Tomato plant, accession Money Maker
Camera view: bottom (45 deg); turntable rotation: 150 degrees
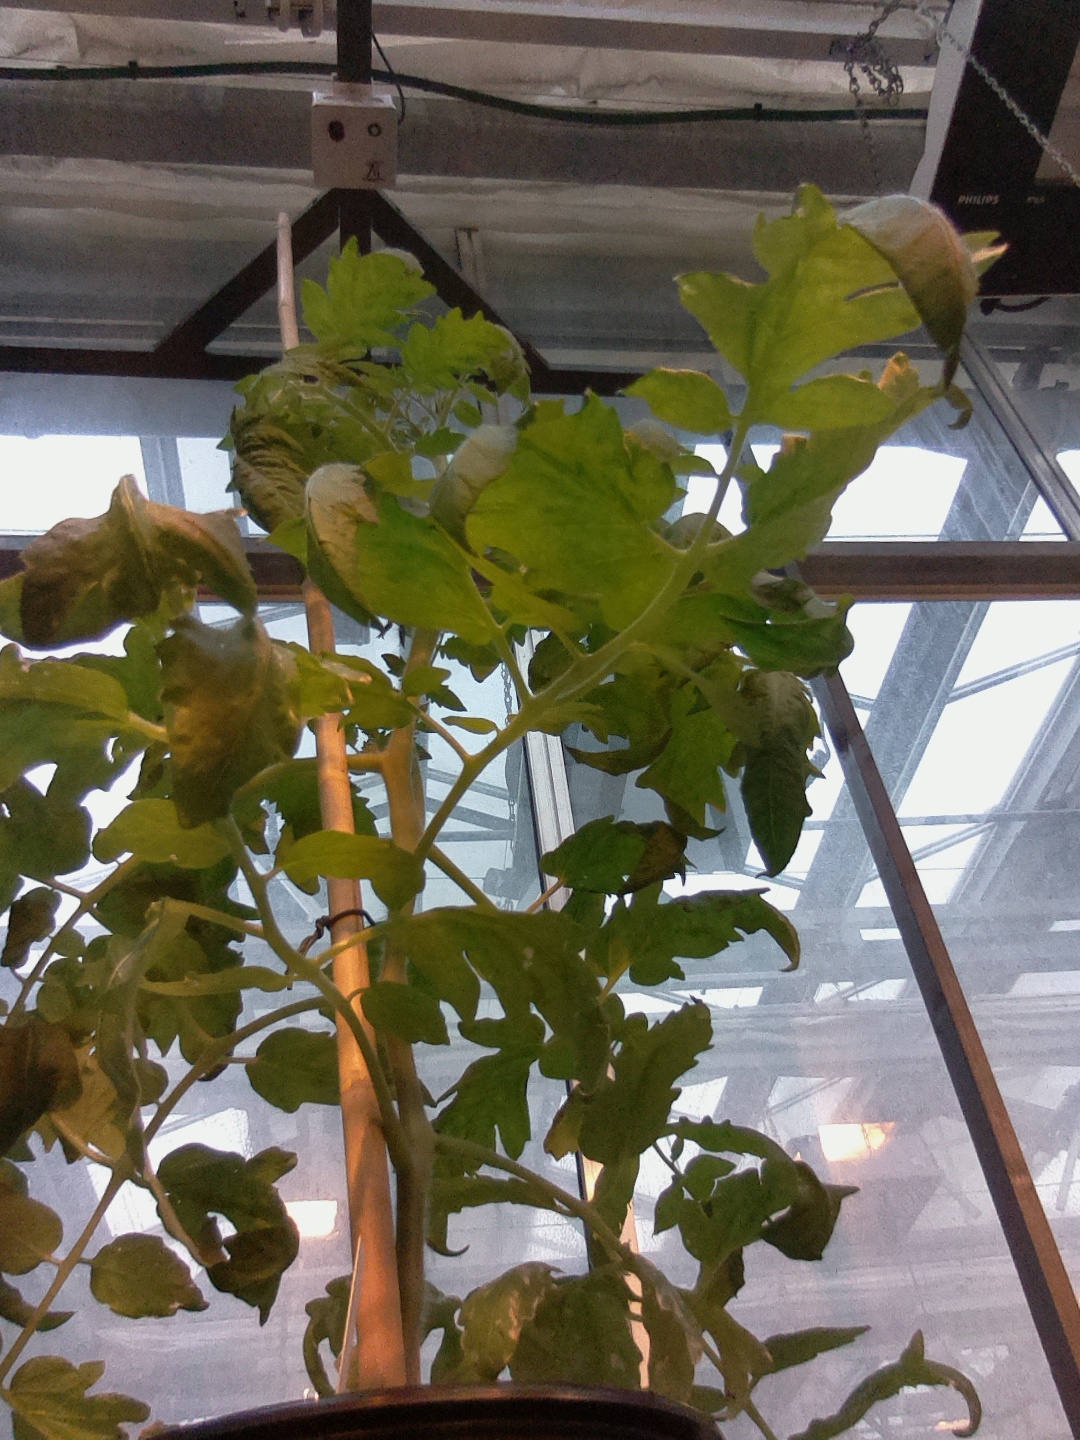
BBCH growth stage 60: First flowers open